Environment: real
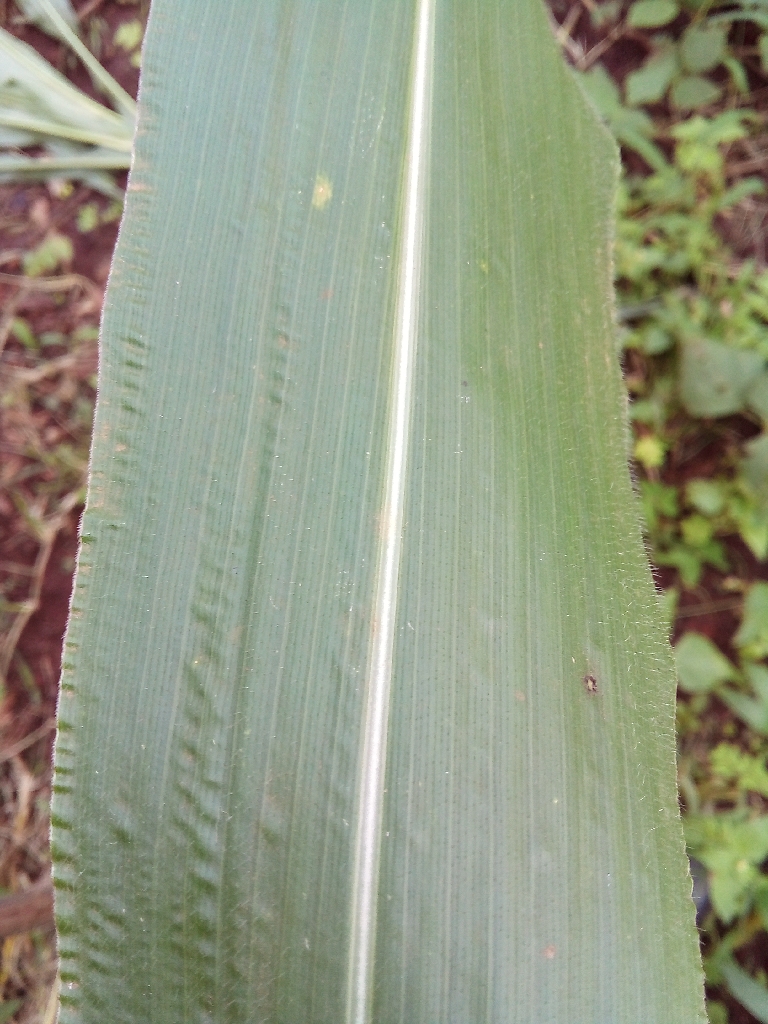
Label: healthy